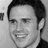
Emotion: happy